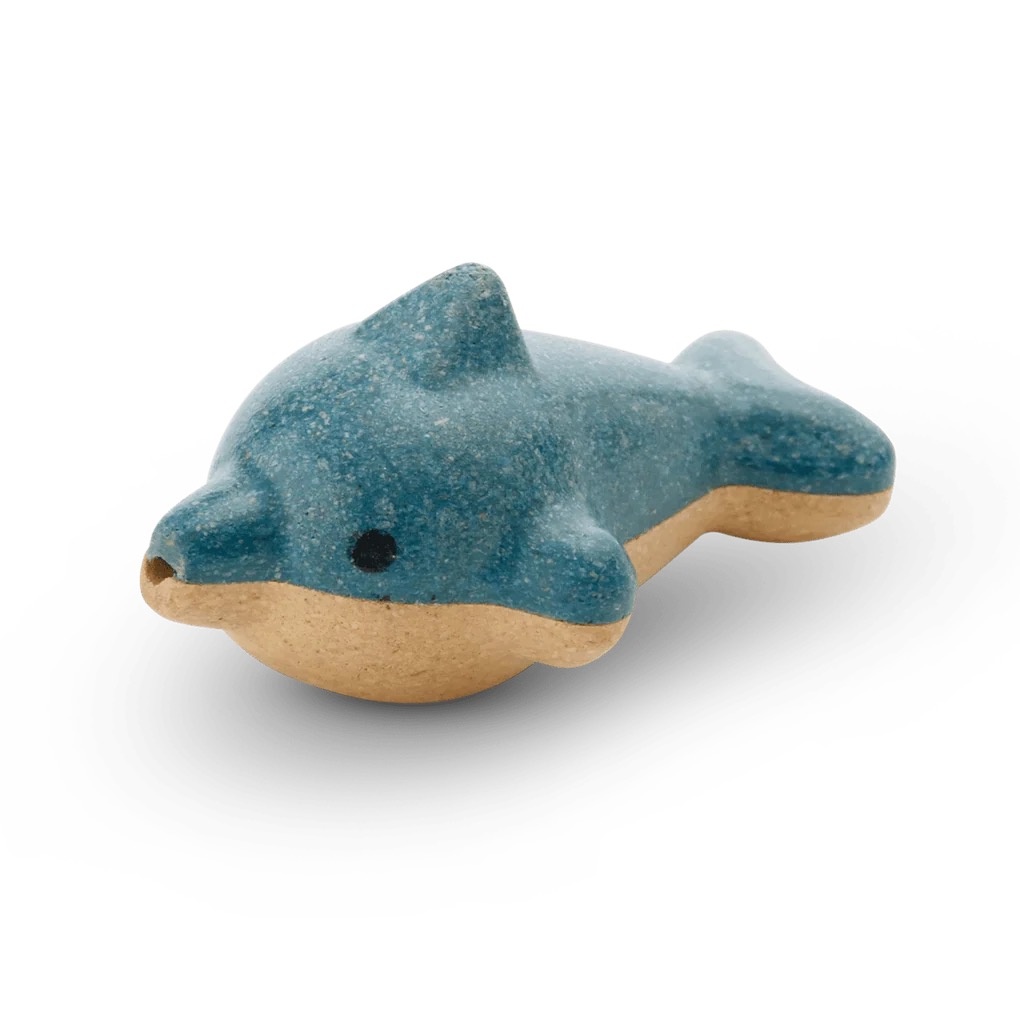
Dolphin Whistle
Children will love to blow this little Dolphin Whistle and listen to the gentle sound it makes! Explore your musical talent with the Dolphin Whistle! Bring the sea creature to life by blowing gently with your breath Designed using PlanWood™, a unique PlanToys material that utilizes surplus sawdust and wood scraps to create a sustainable, flexible wooden material Sustainably made in Thailand using chemical-free rubberwood, formaldehyde-free glue, organic pigments and water-based dyes.
Brand: Plan Toys
Category: Toys & Games > Toys > Musical Toys > Wind Instruments